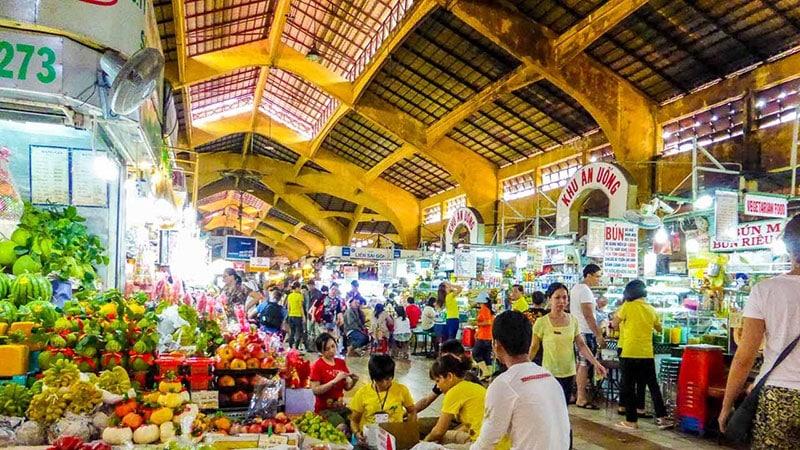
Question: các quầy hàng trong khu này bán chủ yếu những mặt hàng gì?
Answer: các quầy hàng ở đây chủ yếu bán các loại đồ ăn thức uống